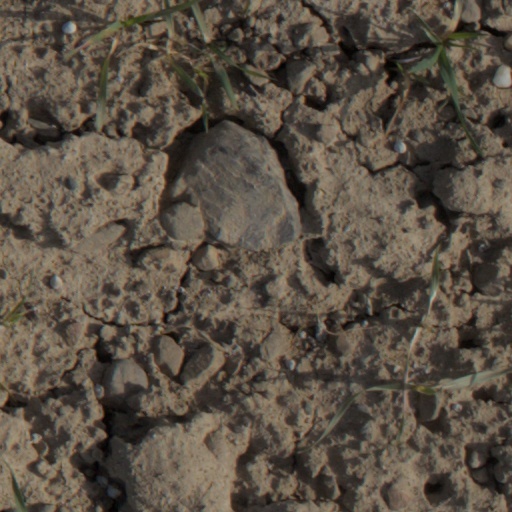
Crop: wheat